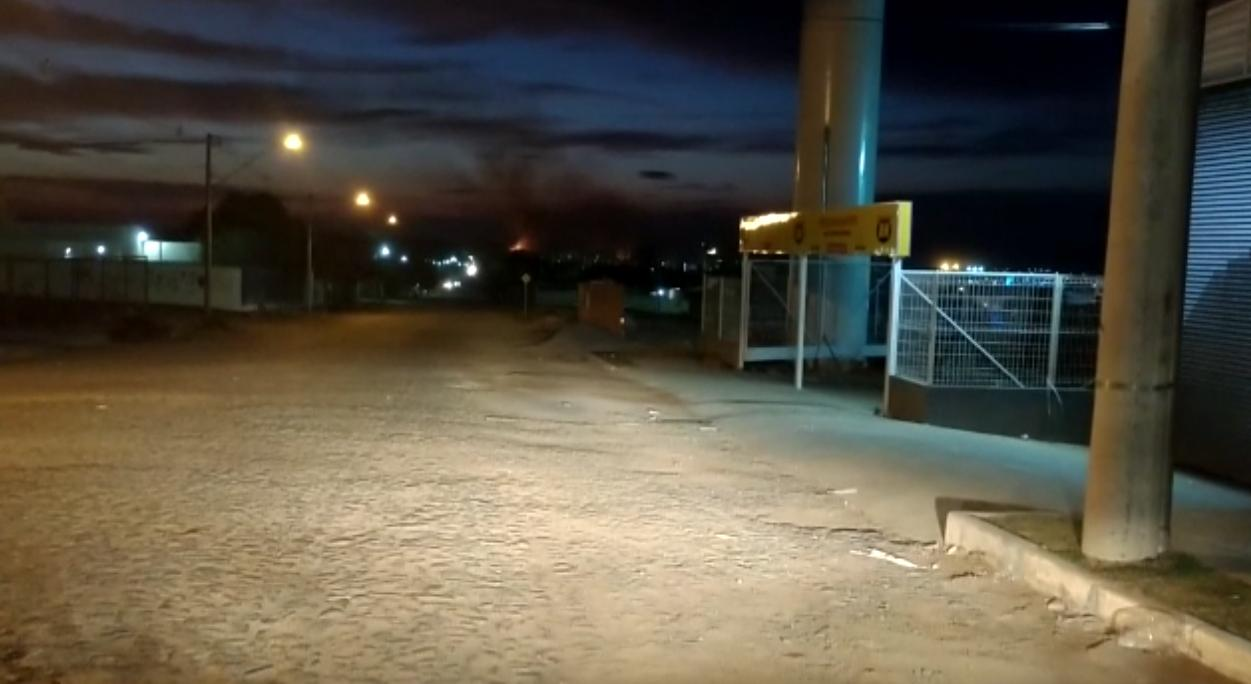
Fire: yes
Smoke: yes